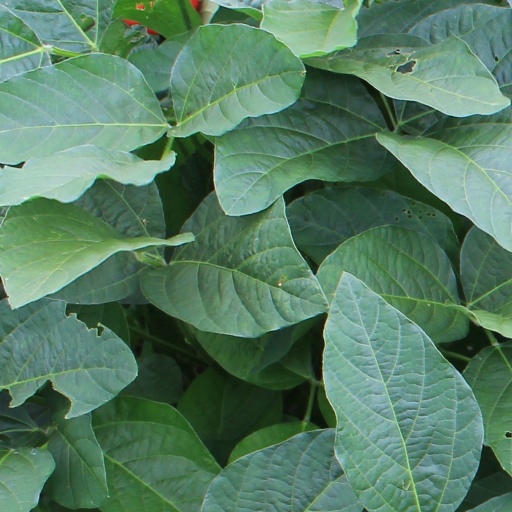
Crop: soybean